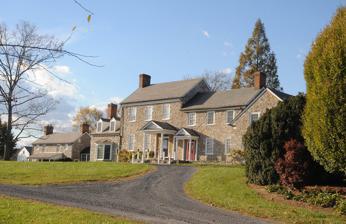
Building: Chapel Hill (Berryville, Virginia)
Country: United States of America
Year built: 1825
Historic house in Virginia, United States United States historic place Chapel Hill U.S. National Register of Historic Places Virginia Landmarks Register Show map of Northern Virginia Show map of Virginia Show map of the United States Location 300 Chapel Hill Ln., near Berryville, Virginia Coordinates 39°6′49″N 78°1′14″W / 39.11361°N 78.02056°W / 39.11361; -78.02056 Area 477 acres (193 ha) Built c. 1825 ( 1825 ) , 1938 Architect George L. Howe Architectural style Federal , Colonial Revival NRHP reference No. 04000846 VLR No. 021-0014 Significant dates Added to NRHP December 30, 2004 Designated VLR June 16, 2004 Chapel Hill is a historic plantation house located near Berryville , Clarke County, Virginia . The oldest sections of the main house dates to the mid-1820s and is in the Federal style. They are the central two-story, six-bay section, which consists of two distinct gable-roofed blocks; and the two-story, three-bay section now at the southernmost end of the house. The house was remodeled and enlarged in 1941 in the Colonial Revival style, after plans drawn up by George L. Howe, a Washington, DC architect.  Also on the property are the contributing stable, groom's house, frame bank barn , machine shed, corncrib , barn, chicken coop , and three small sheds.  The property was purchased by William J. Donovan (1883-1959) in 1938, who subsequently undertook the renovation and expansion of the main house.  Architect George L. Howe designed alterations and additions during 1938–1941. It was listed on the National Register of Historic Places in 2004. References